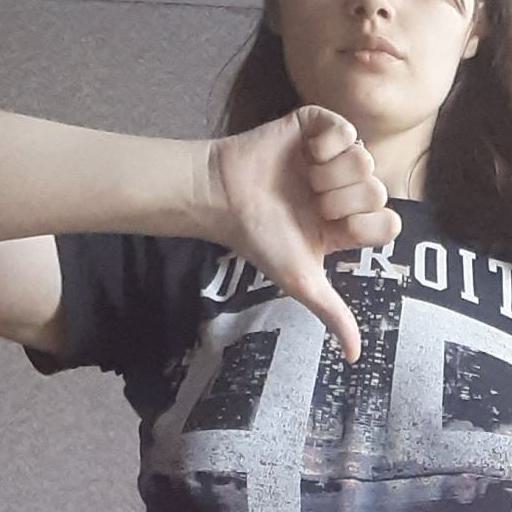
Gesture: dislike